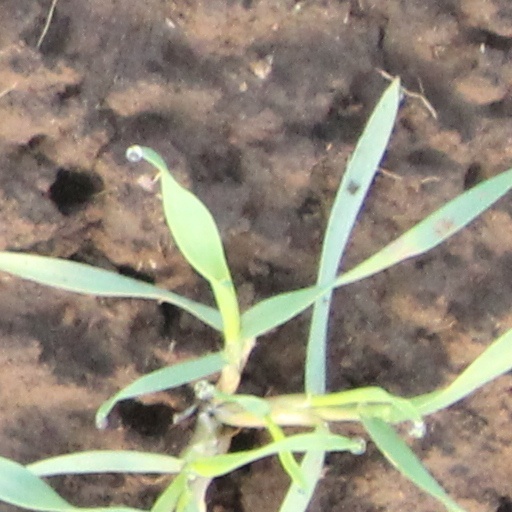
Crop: wheat